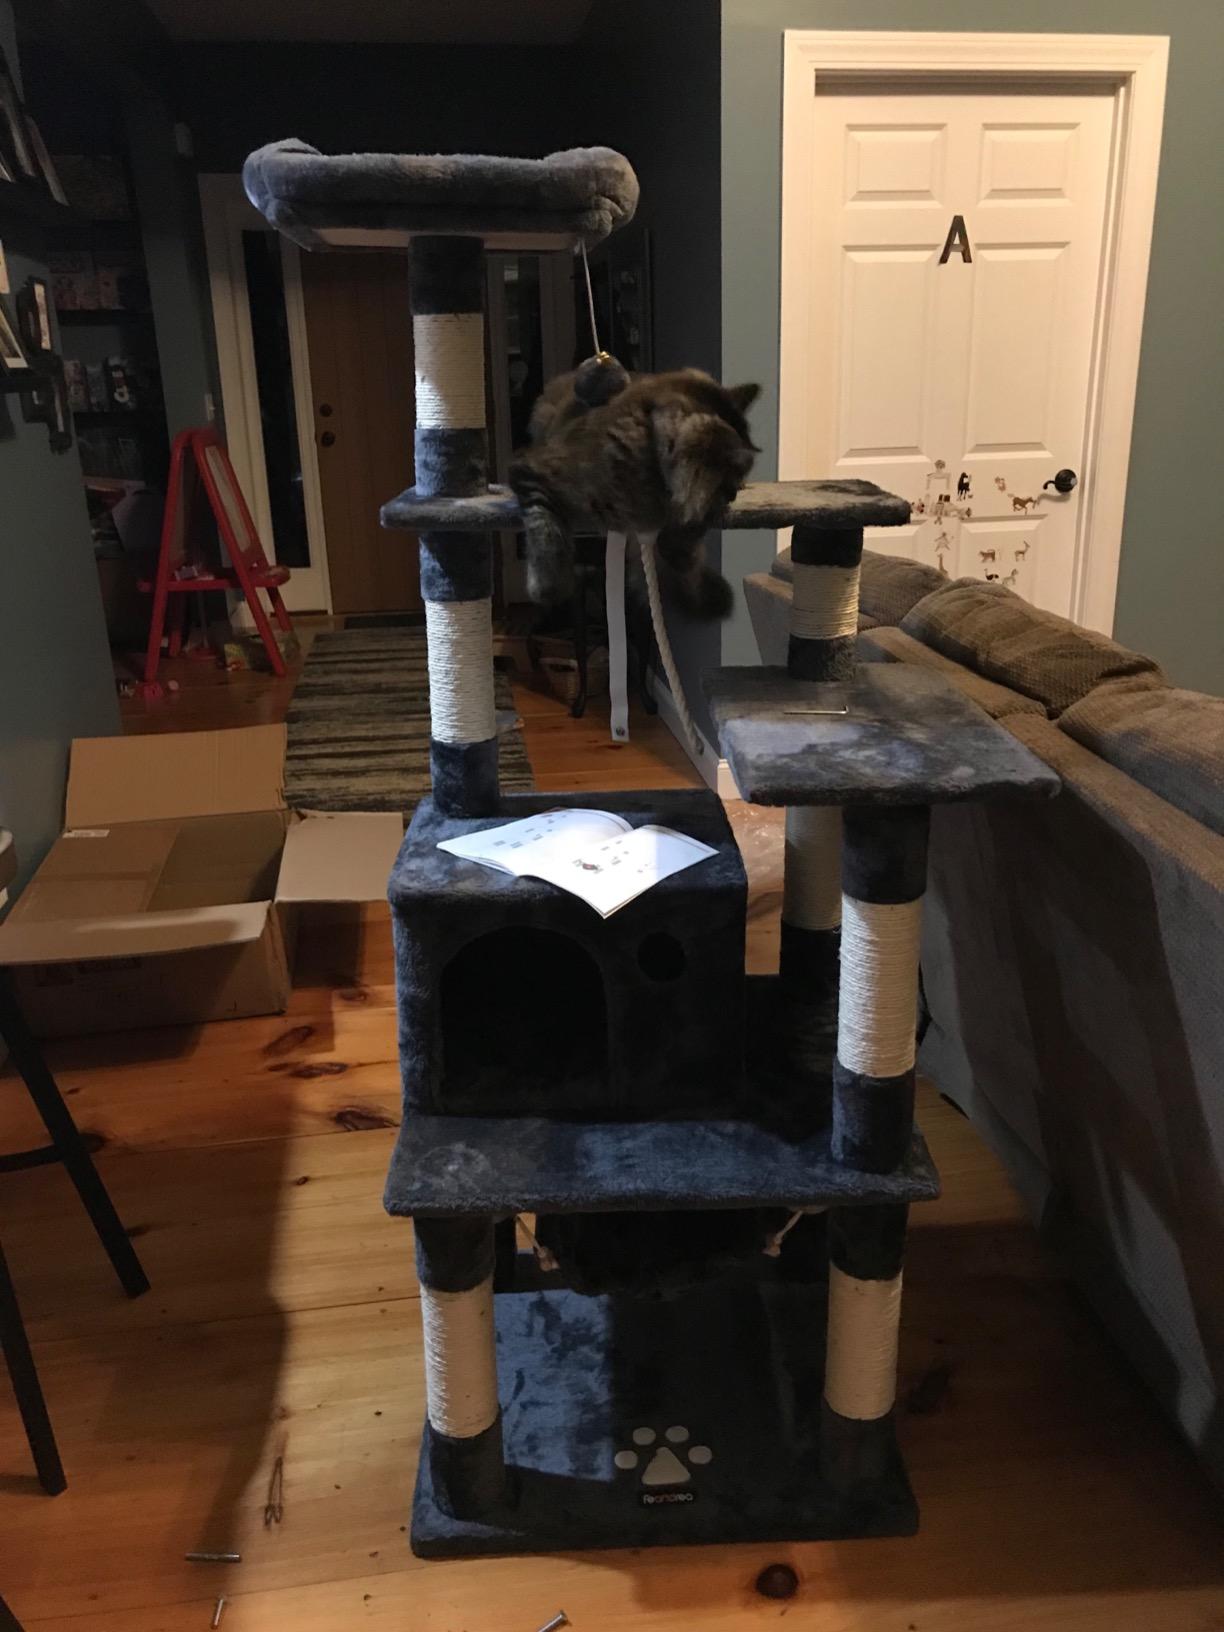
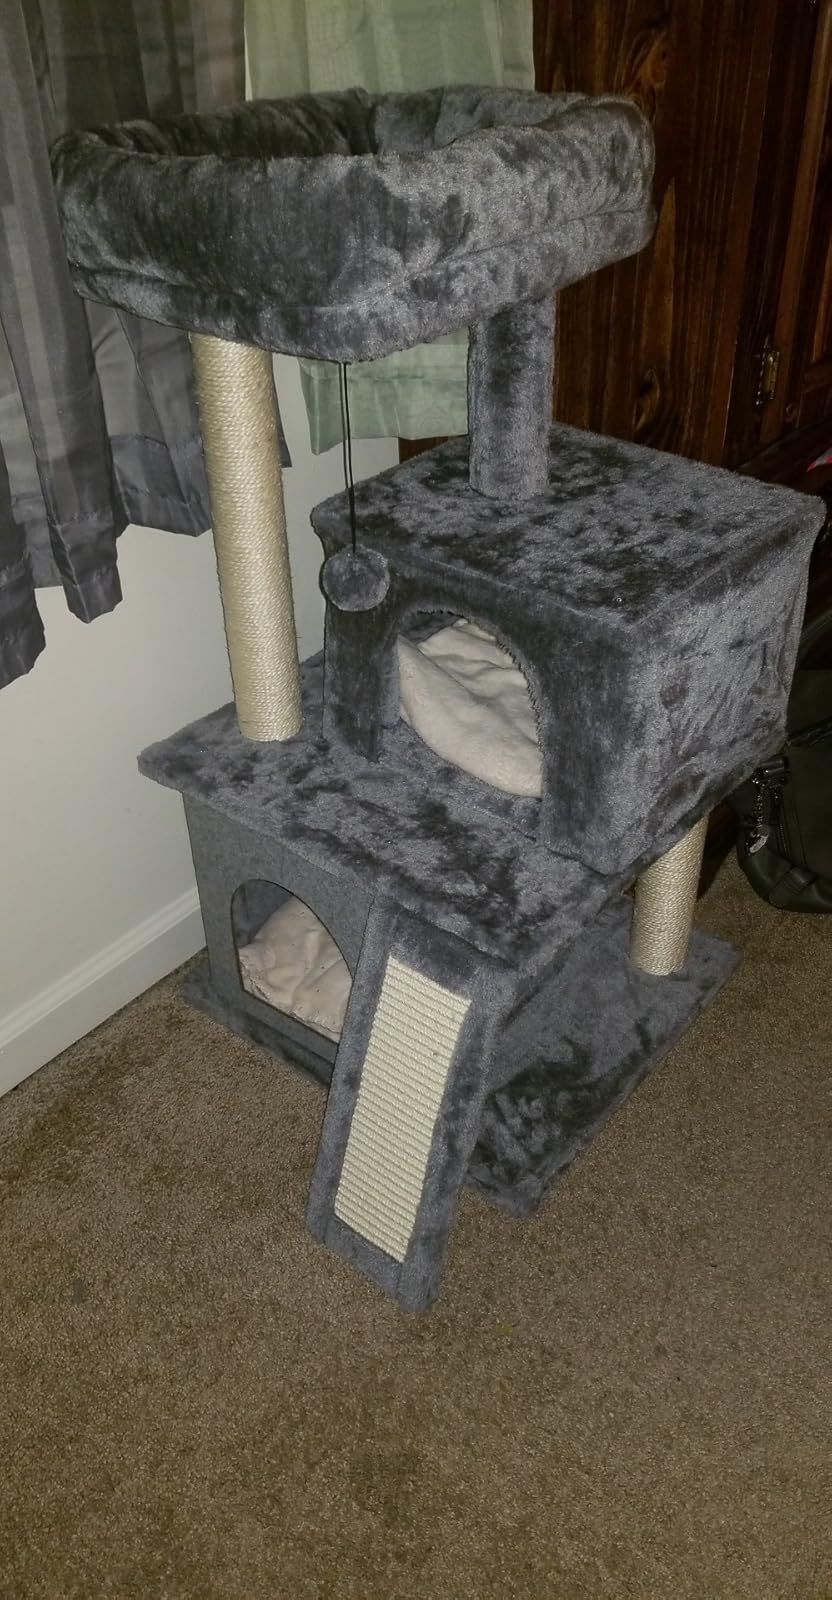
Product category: items_cat tree
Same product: no